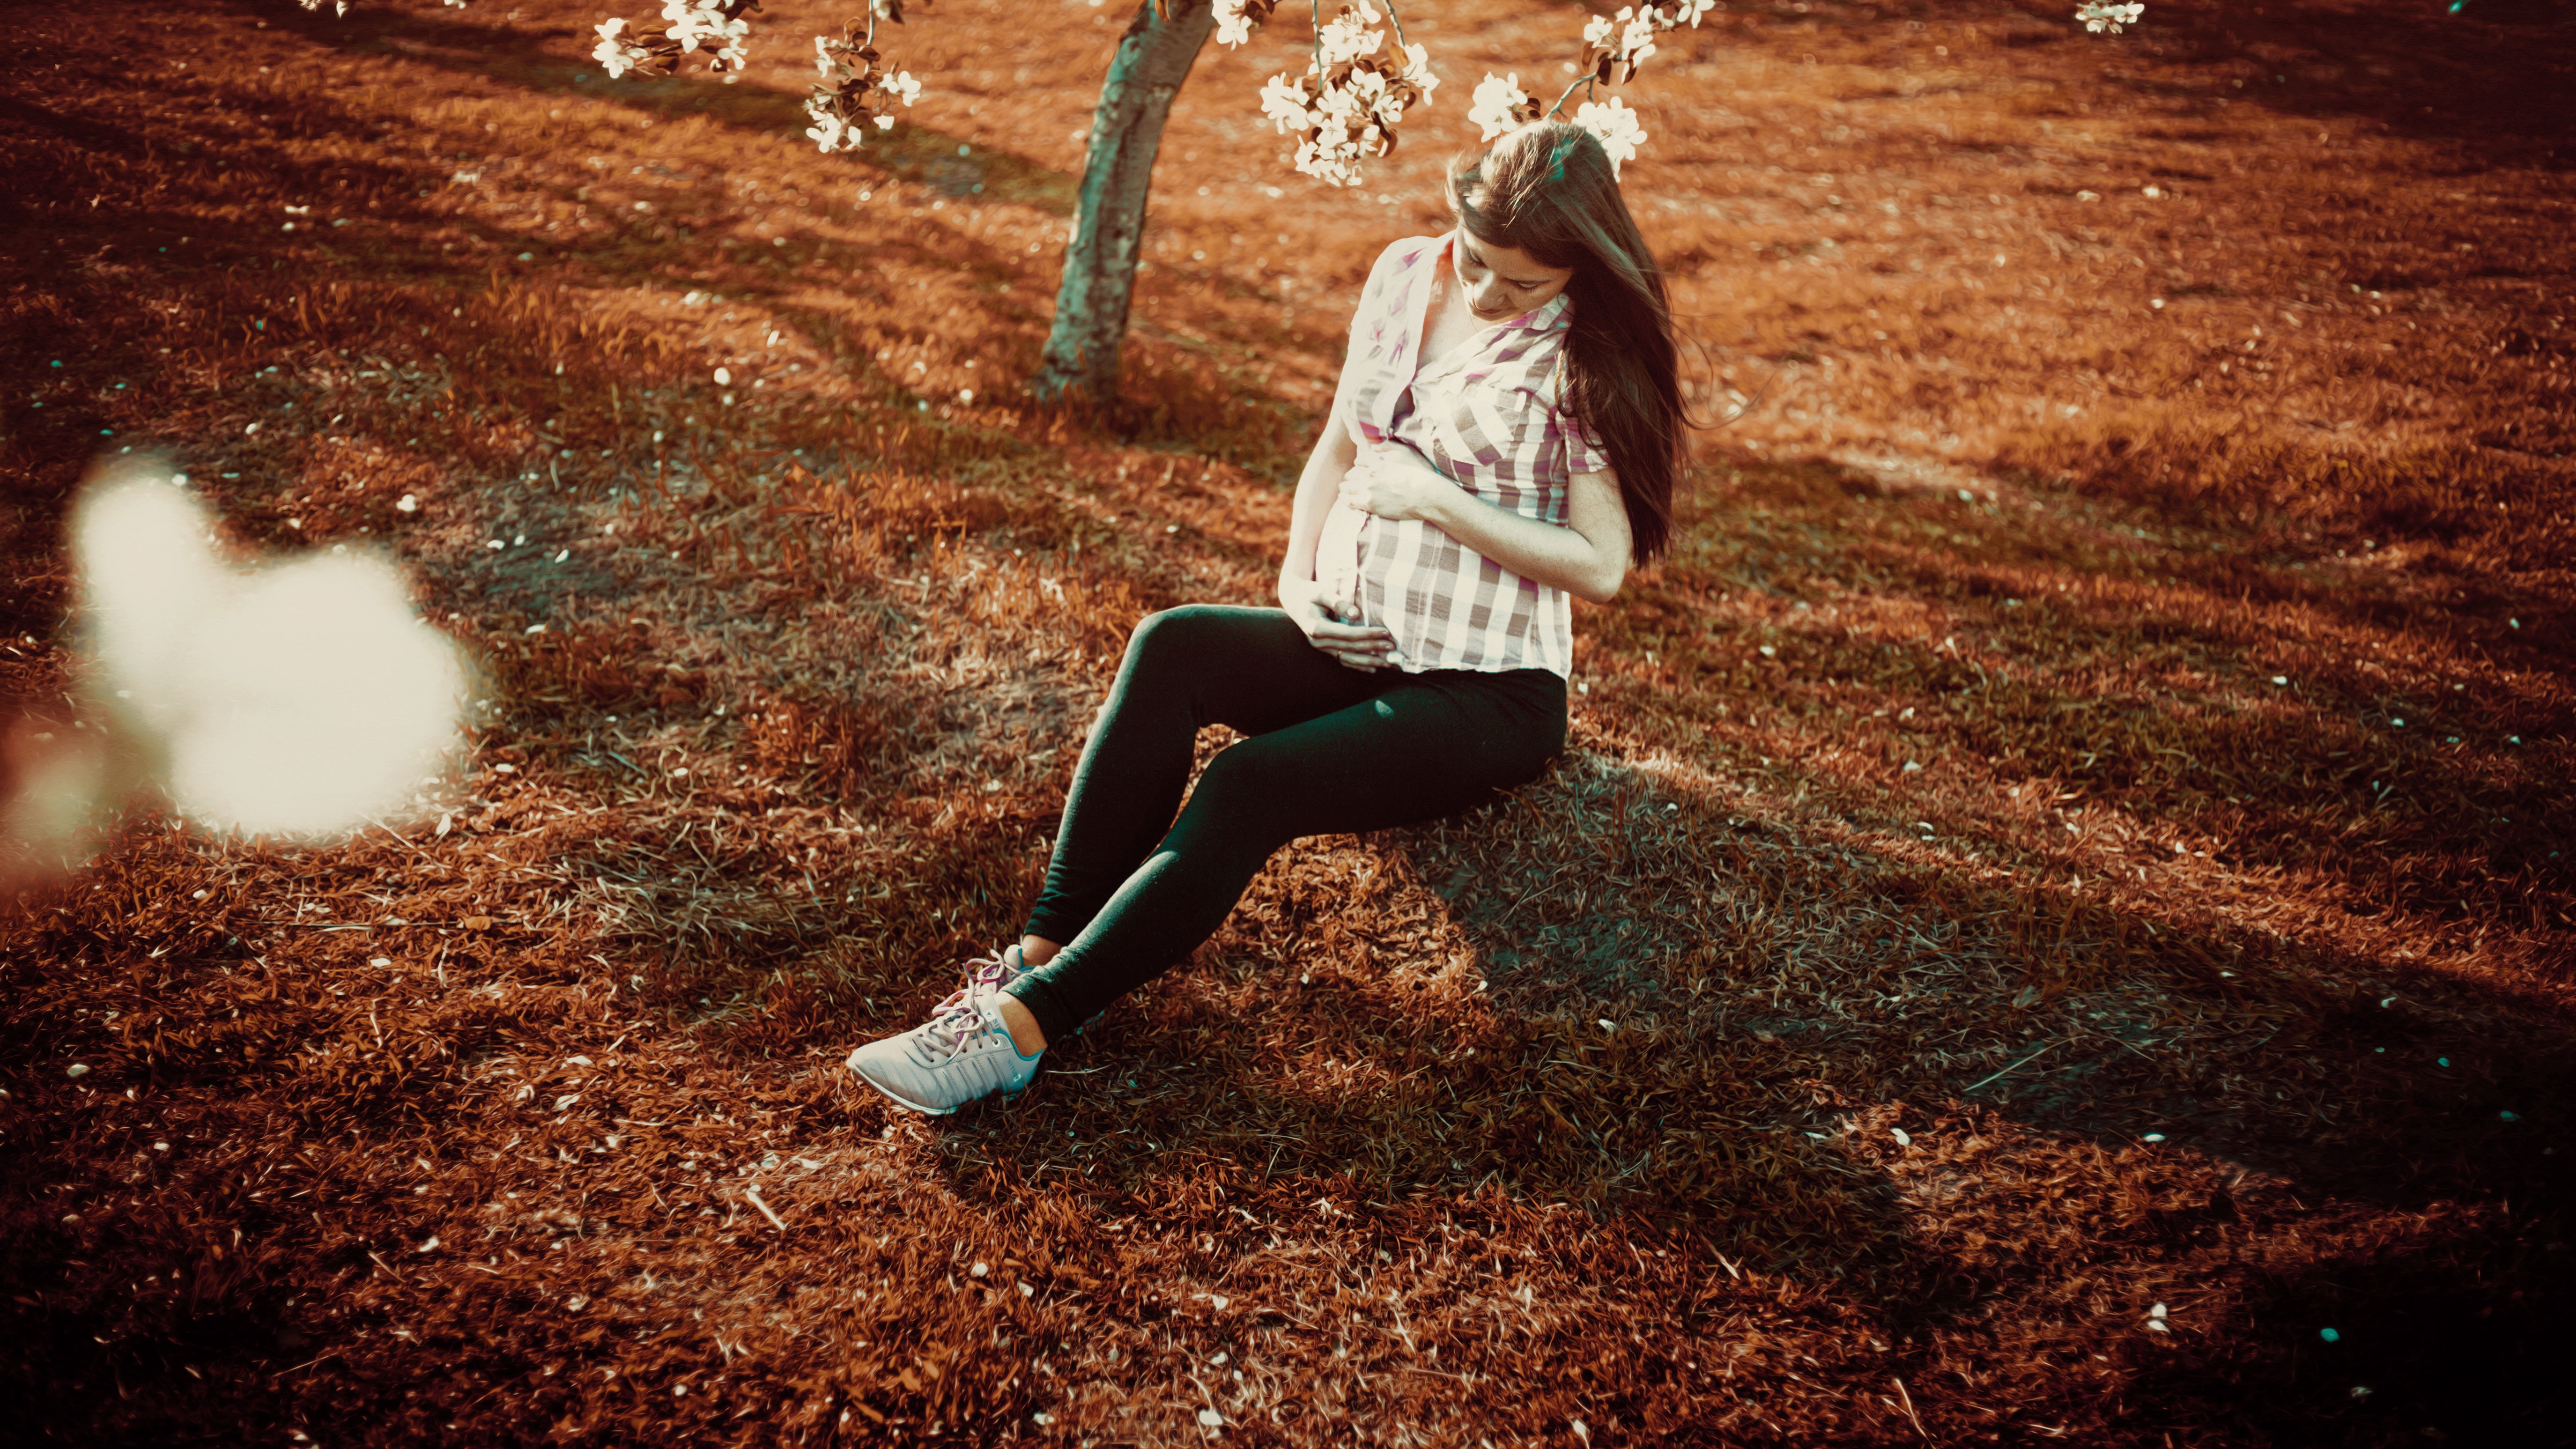
girl, woman, photography, sunlight, kid, female, pond, love, model, spring, birch, park, season, mom, pregnancy, posing, family, girls, happiness, photograph, pregnant, belly, beauty, joy, moscow, image, russia, photoshoot, femininity, tenderness, stand by, children photographer, family photo, i will mother, having a baby, expectant mother, soon mom, waiting for the miracle of birth, dad and mom, tummies, in anticipation of the